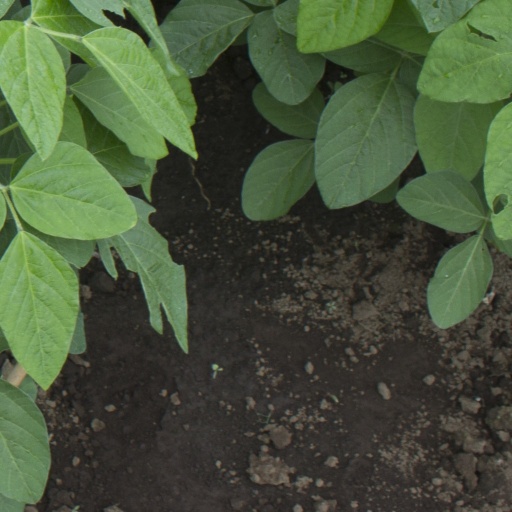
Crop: soybean